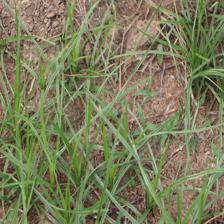
Label: Grass